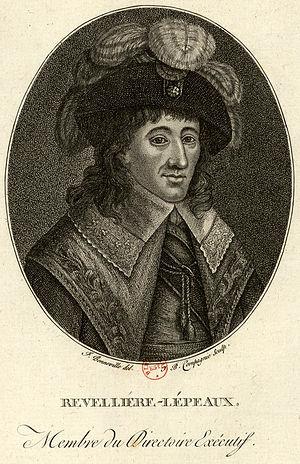
Reveillière-Lépeaux
Les cinq directeurs sont les détenteurs du pouvoir exécutif sous le Directoire, régime qui gouverne la France entre 1795 et 1799. Ils sont désignés, selon la Constitution de l'an III, par le Conseil des Anciens dans une liste produite par le Conseil des Cinq-Cents, et restent cinq ans en fonction. Un des directeurs doit être remplacé chaque année. Cet exécutif collégial et tournant est conçu pour éviter tout risque de dérive dictatoriale.
Louis-Marie de La Révellière-Lépeaux — orthographié également « Larévellière » ou « La Revellière » — est un homme politique français, né le 24 août 1753 à Montaigu et mort le 27 mars 1824 à Paris. Il exerça son activité pendant la période de la Révolution. Député à la Convention nationale et au Conseil des Anciens, il fut un des cinq premiers Directeurs du Directoire.